Dos Yiddishe Licht

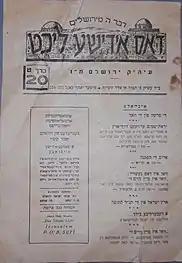

"Dos Yiddishe Licht" was founded by R' Moshe Ehrntal, an activist of the Yishuv haYashan and had his fingerprints.